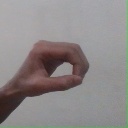
अक्षर: औ